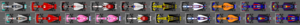
Le Grand Prix automobile de Russie 2018 disputé le 30 septembre 2018 sur l'Autodrome de Sotchi, est la 992ᵉ épreuve du championnat du monde de Formule 1 courue depuis 1950. Il s'agit de la 5ᵉ édition du Grand Prix de Russie comptant pour le championnat du monde de Formule 1 et la seizième manche du championnat 2018.